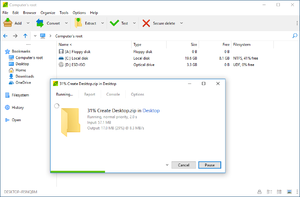
PeaZip est un logiciel libre permettant de compresser en divers formats tout type de fichiers. Il est compatible avec Windows et Linux.